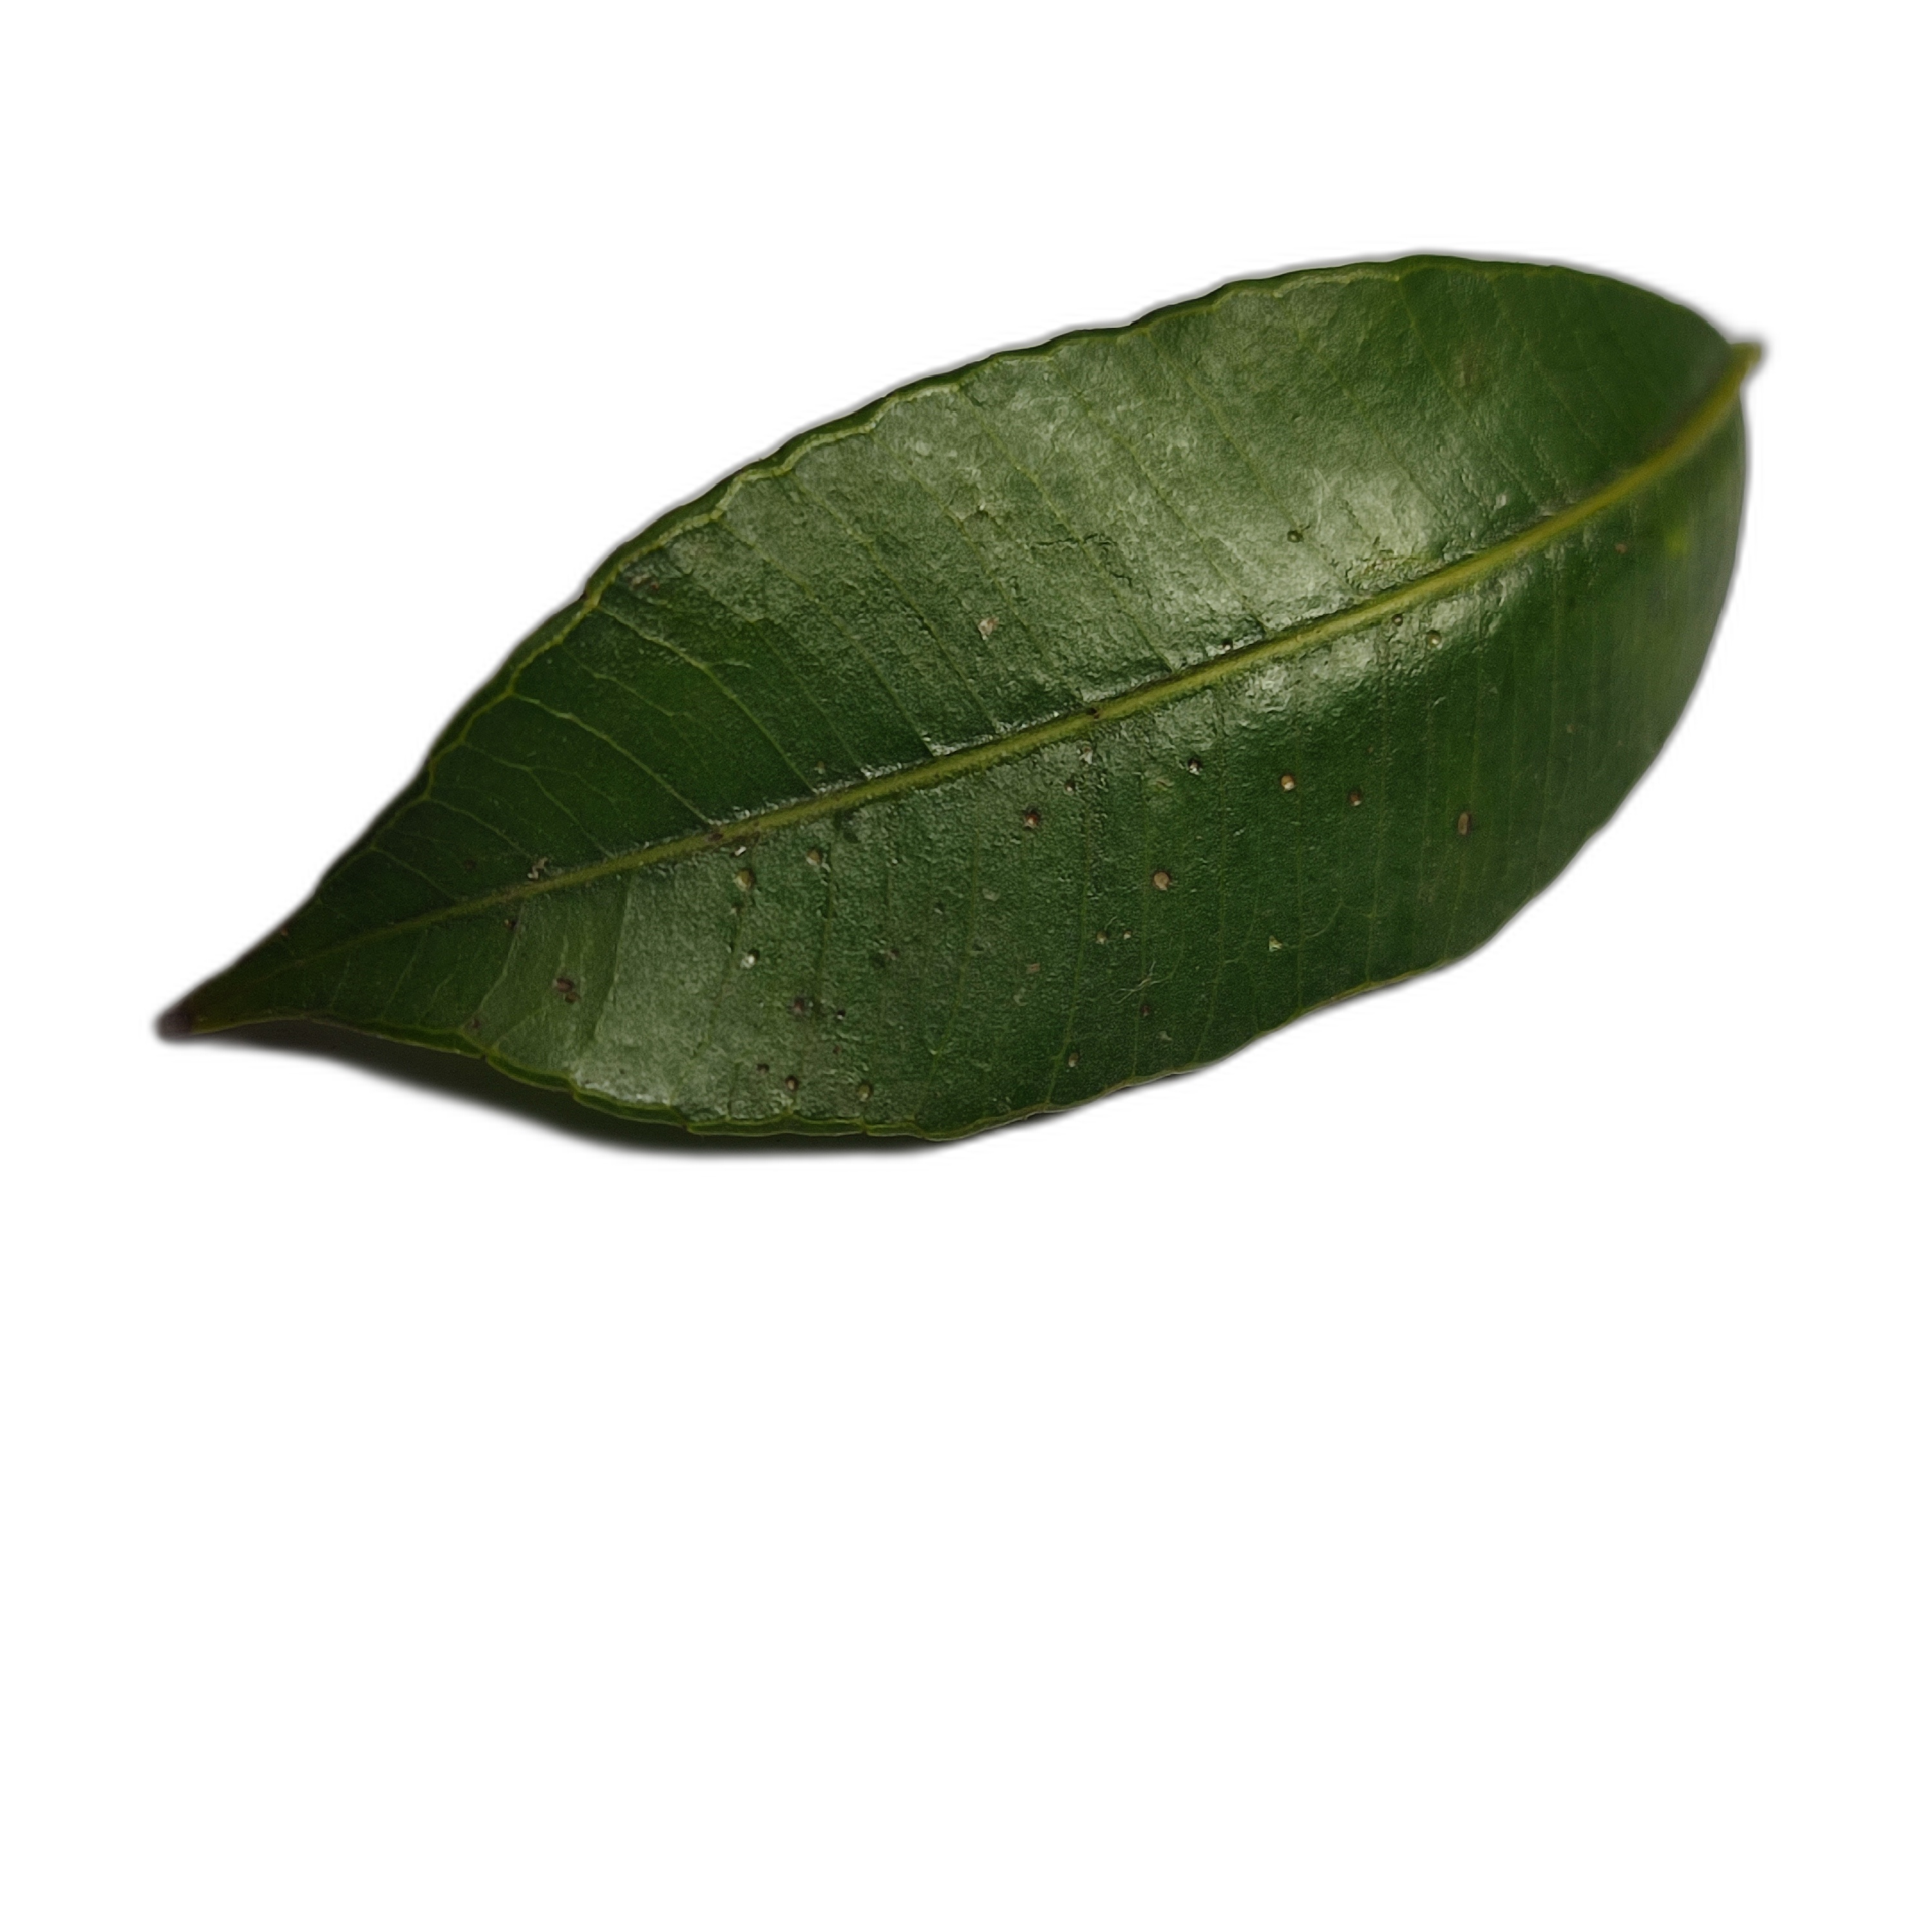
Label: healthy